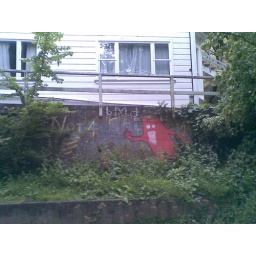
graffiti, terrace gardens, wellington -- creature probably by same person who did cuba street monster